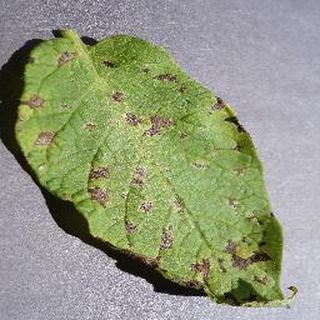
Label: potato_early_blight